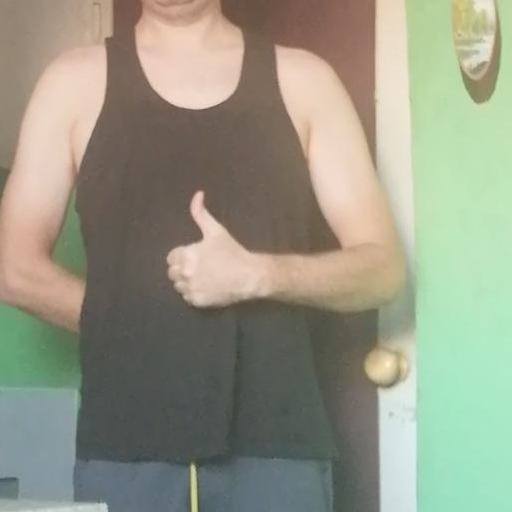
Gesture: like